Actua Sports

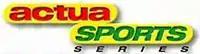

Actua Sports is a sports video game series published by Gremlin Interactive which competed with Electronic Arts EA Sports label during the second half of the 1990s, until Gremlin was acquired by Infogrames. The term "Actua" is a (seemingly marketing-related) play on Sega's line of "Virtua" titled games, which included "Virtua Fighter", "Virtua Racing" and "Virtua Striker".